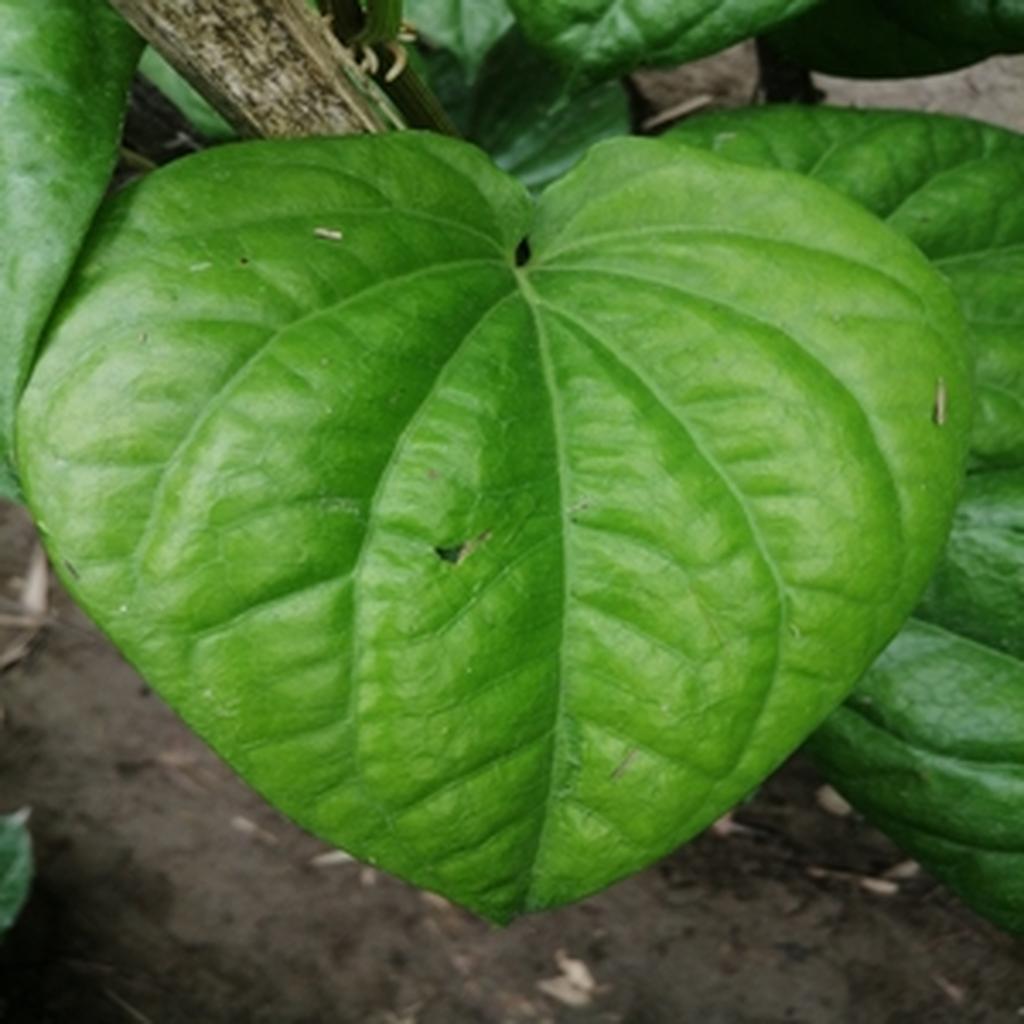
Label: Healthy_Leaf